Evolve (video game)

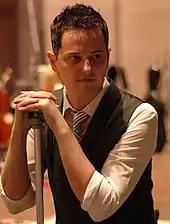
Jason Graves is the composer for the game.

"Evolve"s soundtrack was composed by Jason Graves and Lustmord. Graves composed the Monsters' soundtracks, while Lustmord composed the Hunters' soundtracks. According to Graves, much of the music was inspired by the "Aliens vs. Predator" series. Graves stated that he intentionally chose not to use an orchestra-based style for the music, instead, Graves used synthesizers to create sounds that he described as "odd". According to Graves, "Evolve"s soundtrack has "evolved" as the game development progressed, and that it had shifted to become more electronic and synth-based. The Hunters' soundtracks are more futuristic and synth-sounding, while the Monsters' soundtracks are more drum-intense and distorting.